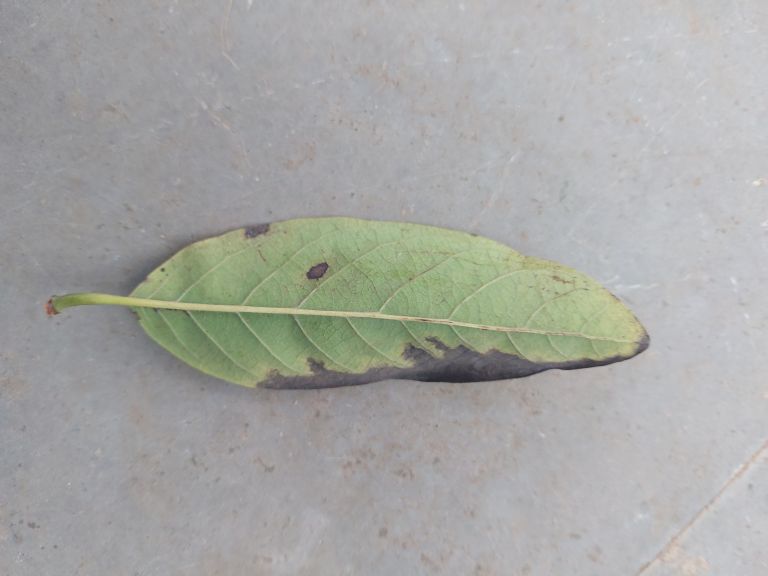
Disease label: Leaf spot on Leaves